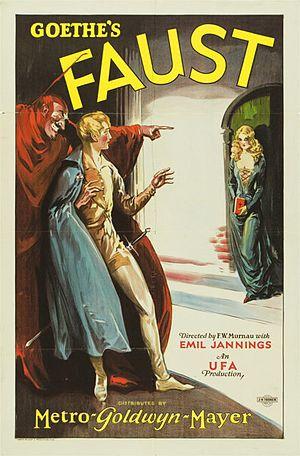
Faust, une légende allemande est un film muet allemand réalisé par Friedrich Wilhelm Murnau, sorti en 1926.